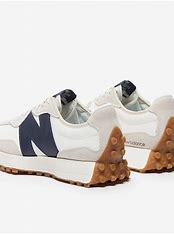
Brand: New
Model: Balance New Balance 327 Marathon